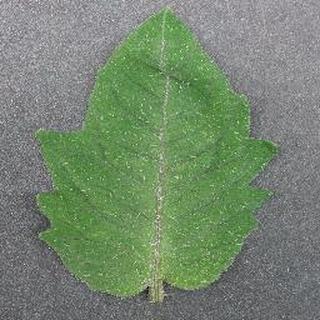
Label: healthy_tomato